Caciquism

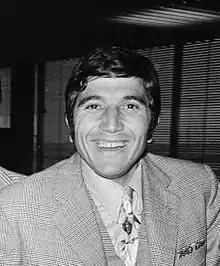
Iselín Santos Ovejero, Argentine footballer nicknamed .

In soccer circles, Argentine defender Iselín Santos Ovejero was nicknamed ("the cacique of the penalty area") in Spanish.